Street Fighter II: The Animated Movie

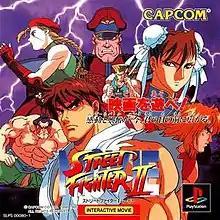
Japanese PlayStation cover art

, a video game adaptation of the film, was released by Capcom exclusively in Japan for the PlayStation on December 15, 1995, and the Sega Saturn on March 15, 1996. It was shown at the 1995 Electronic Entertainment Expo under the title of "Street Fighter II: The Interactive Movie", likely to avoid confusion with "", a console game tie-in to the live-action "Street Fighter" film that was also shown at the same trade show. A 3DO version was also announced, but never released. The game consists of footage from the film mixed with newly animated footage by Group TAC created specifically for the game (including the opening video).